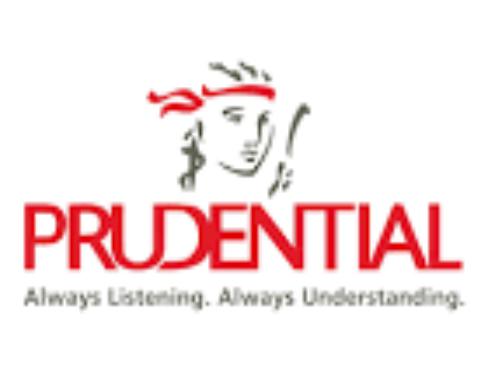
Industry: Others